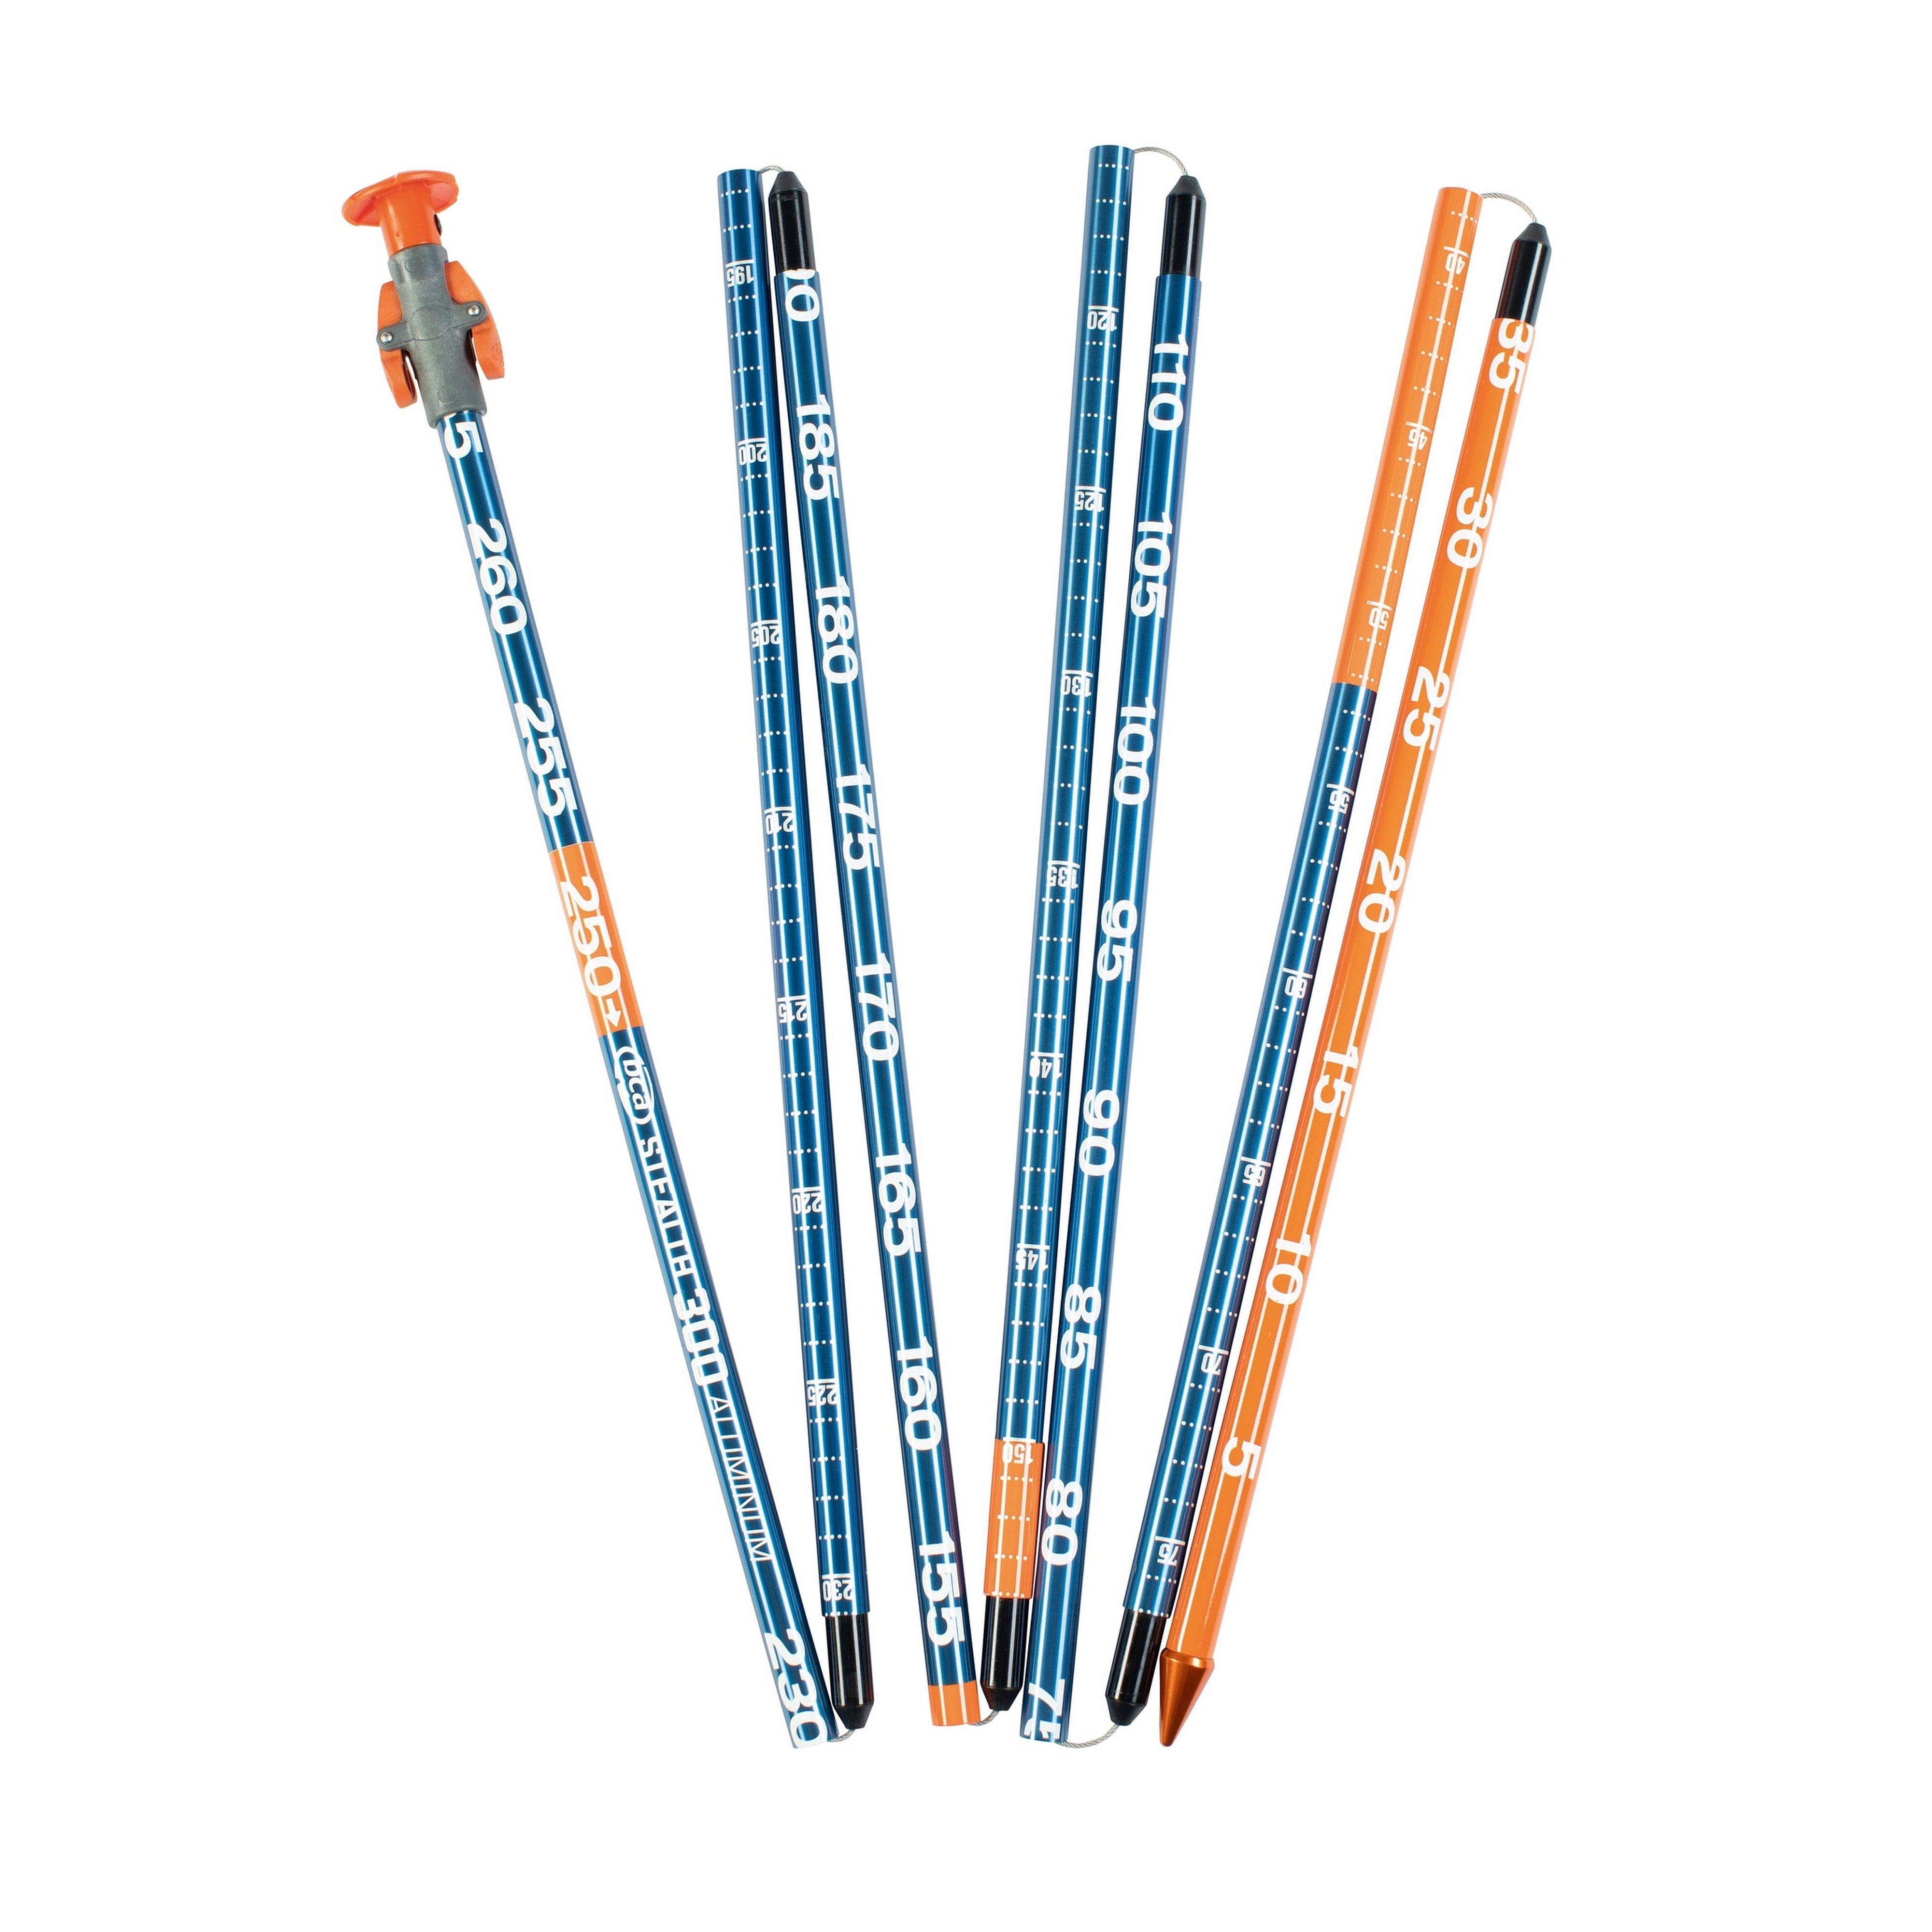
BCA Stealth Probe 300cm Orange
Avalanche Safety Gear Guide Why Take an Avalanche Safety Training (AST) Course Practicing With Your Avalanche Rescue Gear: 4 Core Skills The BCA Stealth Probe 300cm in Orange is their go-to probe for professionals and advanced recreationists. Laser-etched depth markings. Shorter collapsed length now fits in more packs. The BCA Stealth 300 Avalanche Probe features the easiest and fastest assembly on the market, with no loose cable to cause hangups. The top segment stealthfully nests inside the next probe section, reducing the number of segments and size of the probe bundle when disassembled in your pack. Equipped with laser-etched depth markings for measuring snowpack and/or victim depth to determine the dimensions of the excavation area before shoveling. Their Quick-Lock hardware allows for the best packability and deployment speed on the market. Stealth probes are built to last and save valuable seconds during an avalanche rescue when time matters.
Brand: BCA
Category: Sporting Goods > Outdoor Recreation > Winter Sports & Activities > Avalanche Safety > Avalanche Probes